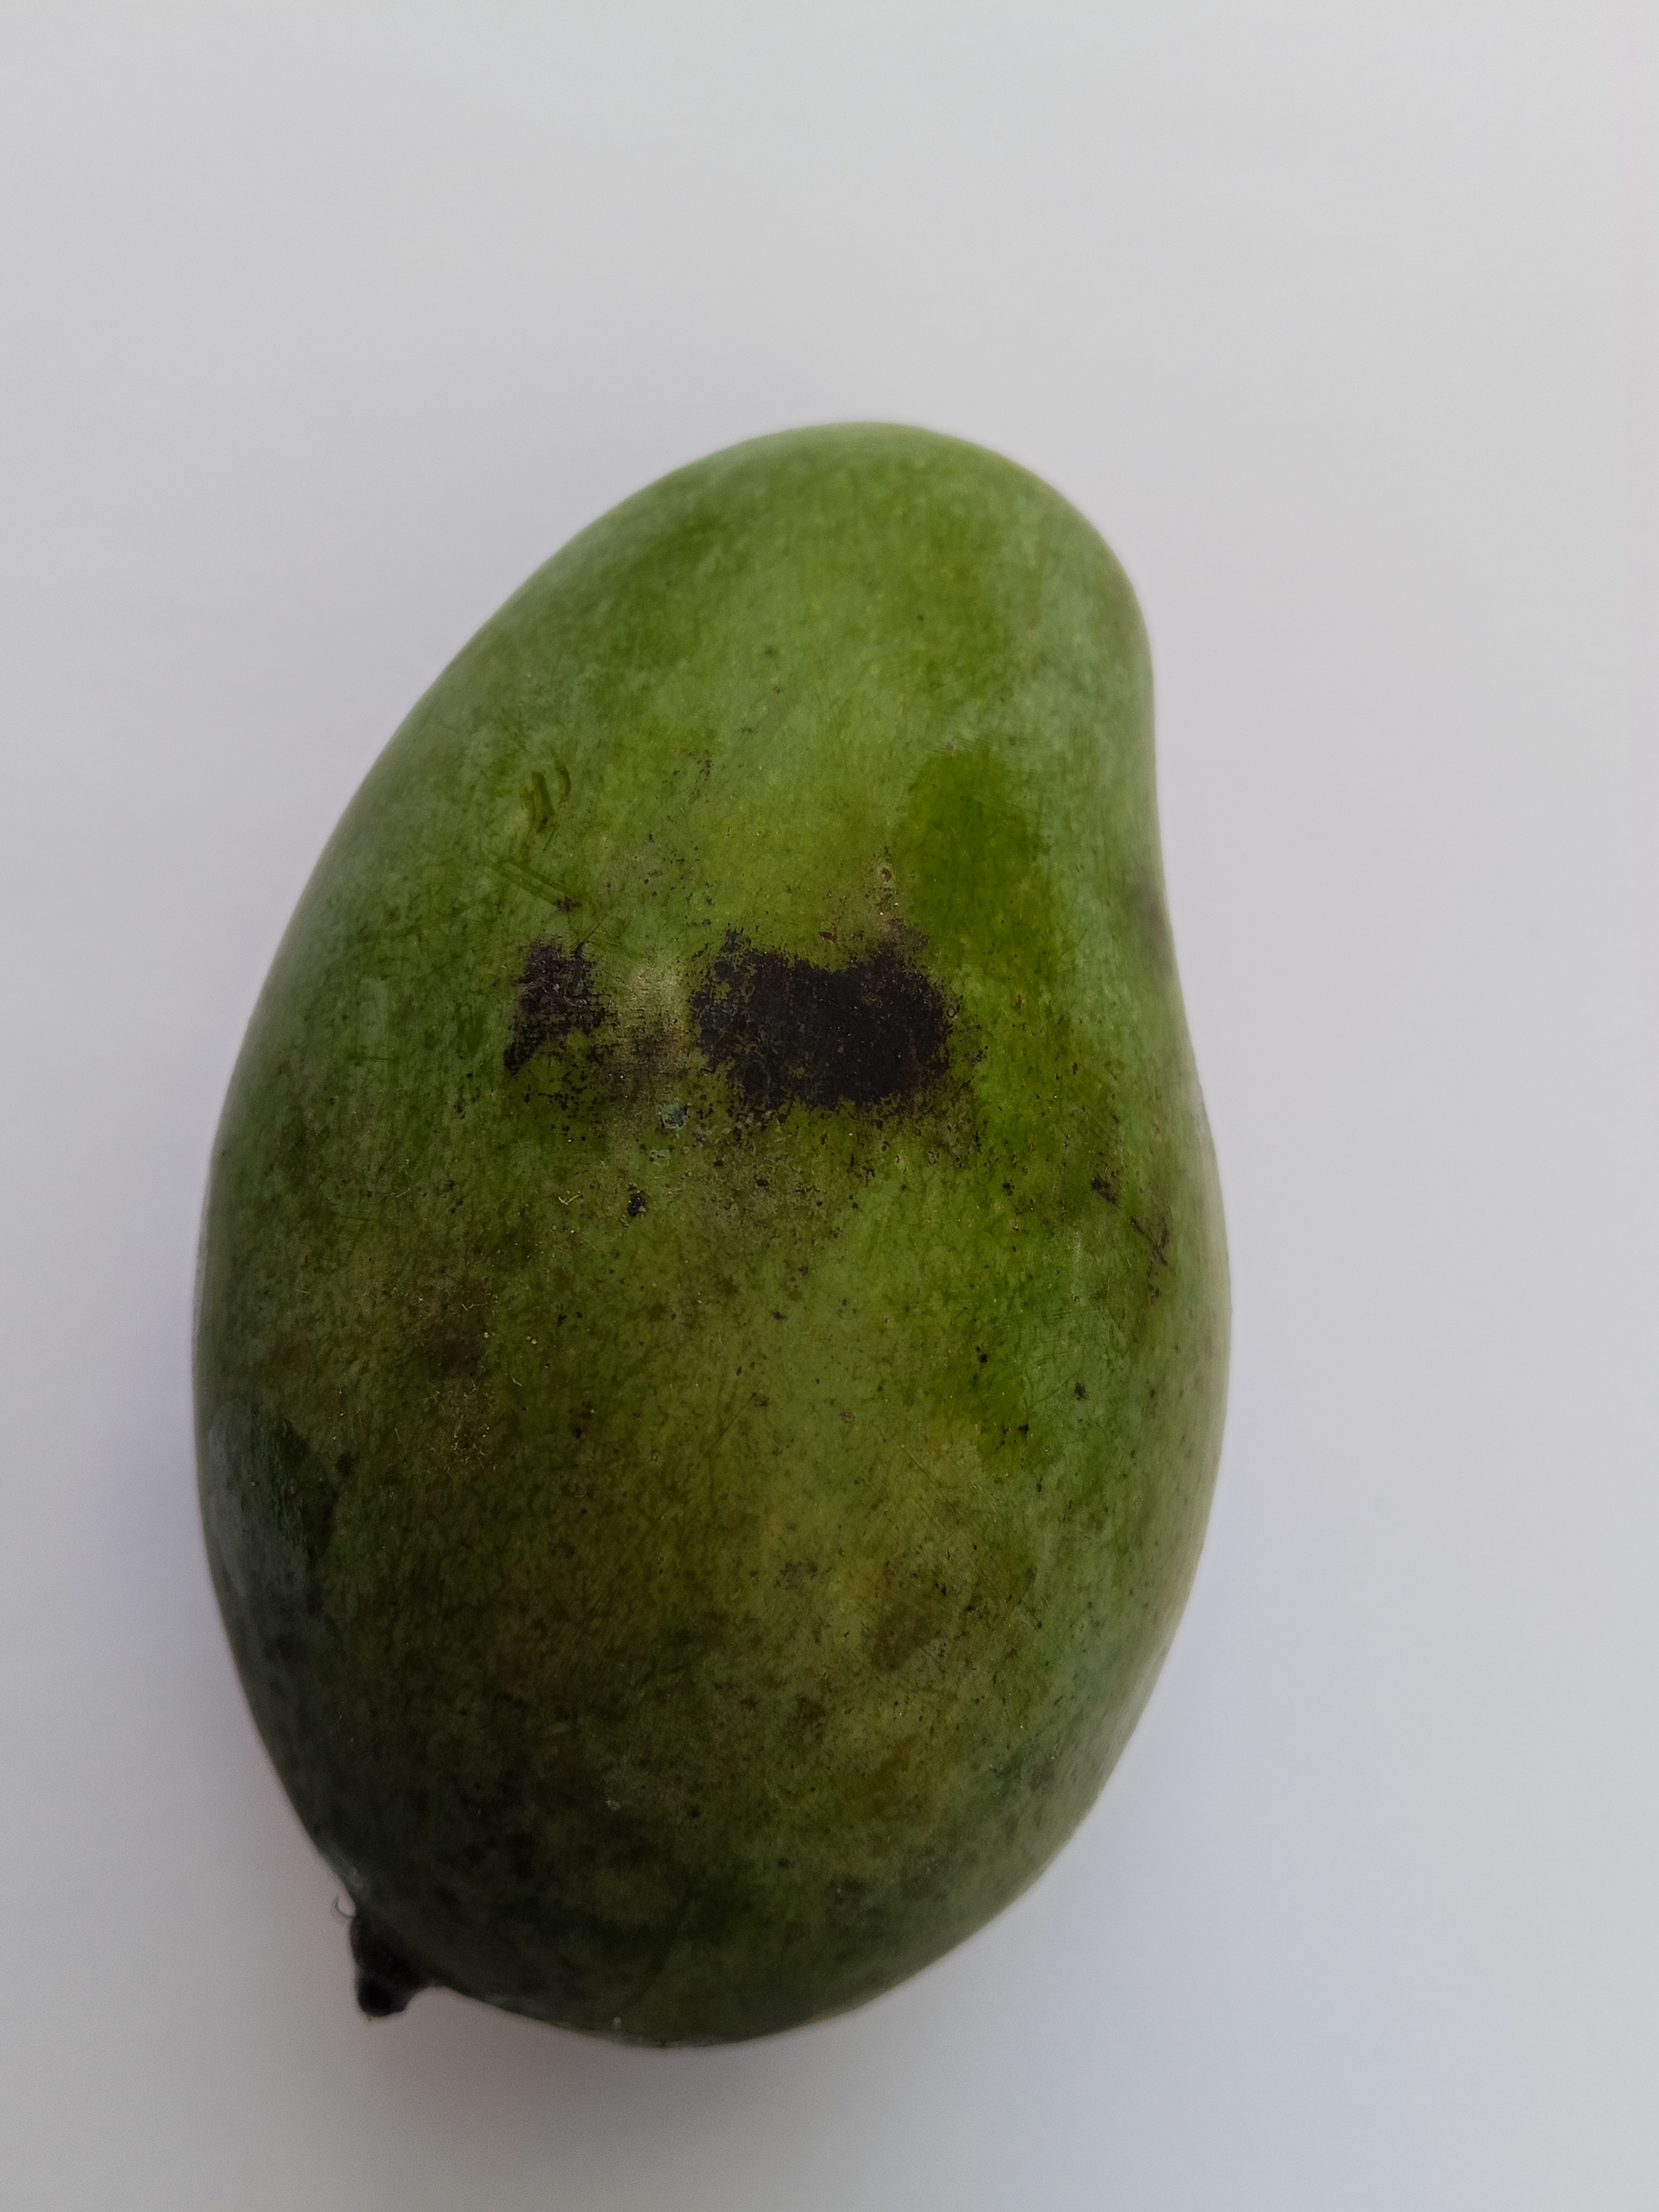
Mango variety: Amrapali